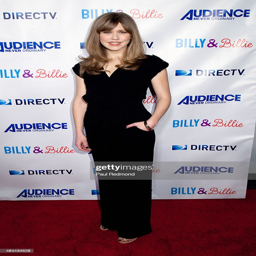
actor arrives at new comedy .